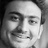
Emotion: neutral